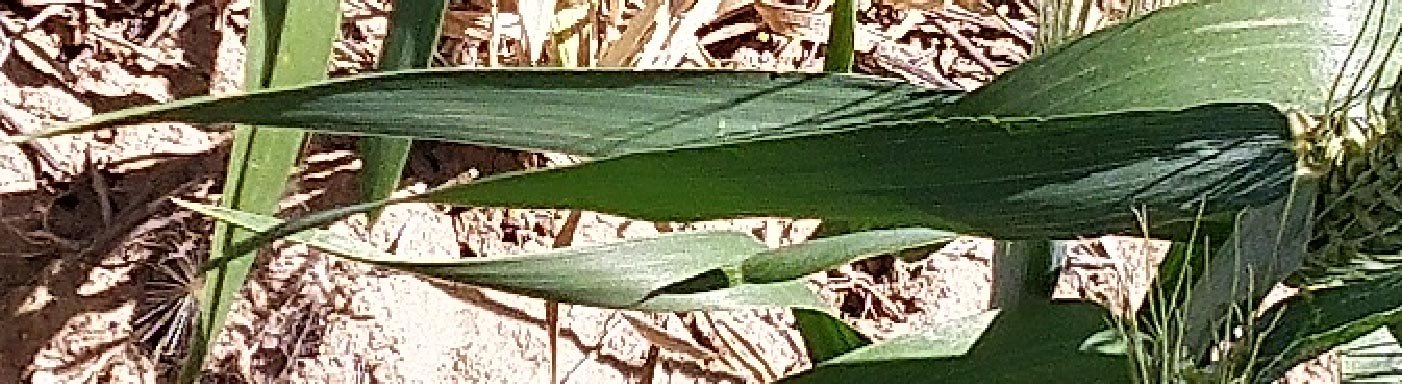
Label: Wheat___Healthy